Tagalized Movie Channel

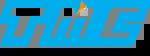
Logo used until 2021

TMC airs Asian and Hollywood movies dubbed in Tagalog. Just like its sister channel Pinoy Box Office, it occasionally play music videos of Viva's recording artists.